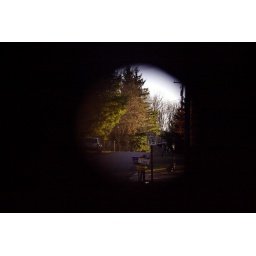
an experiment -taken through a hole in a sign pole